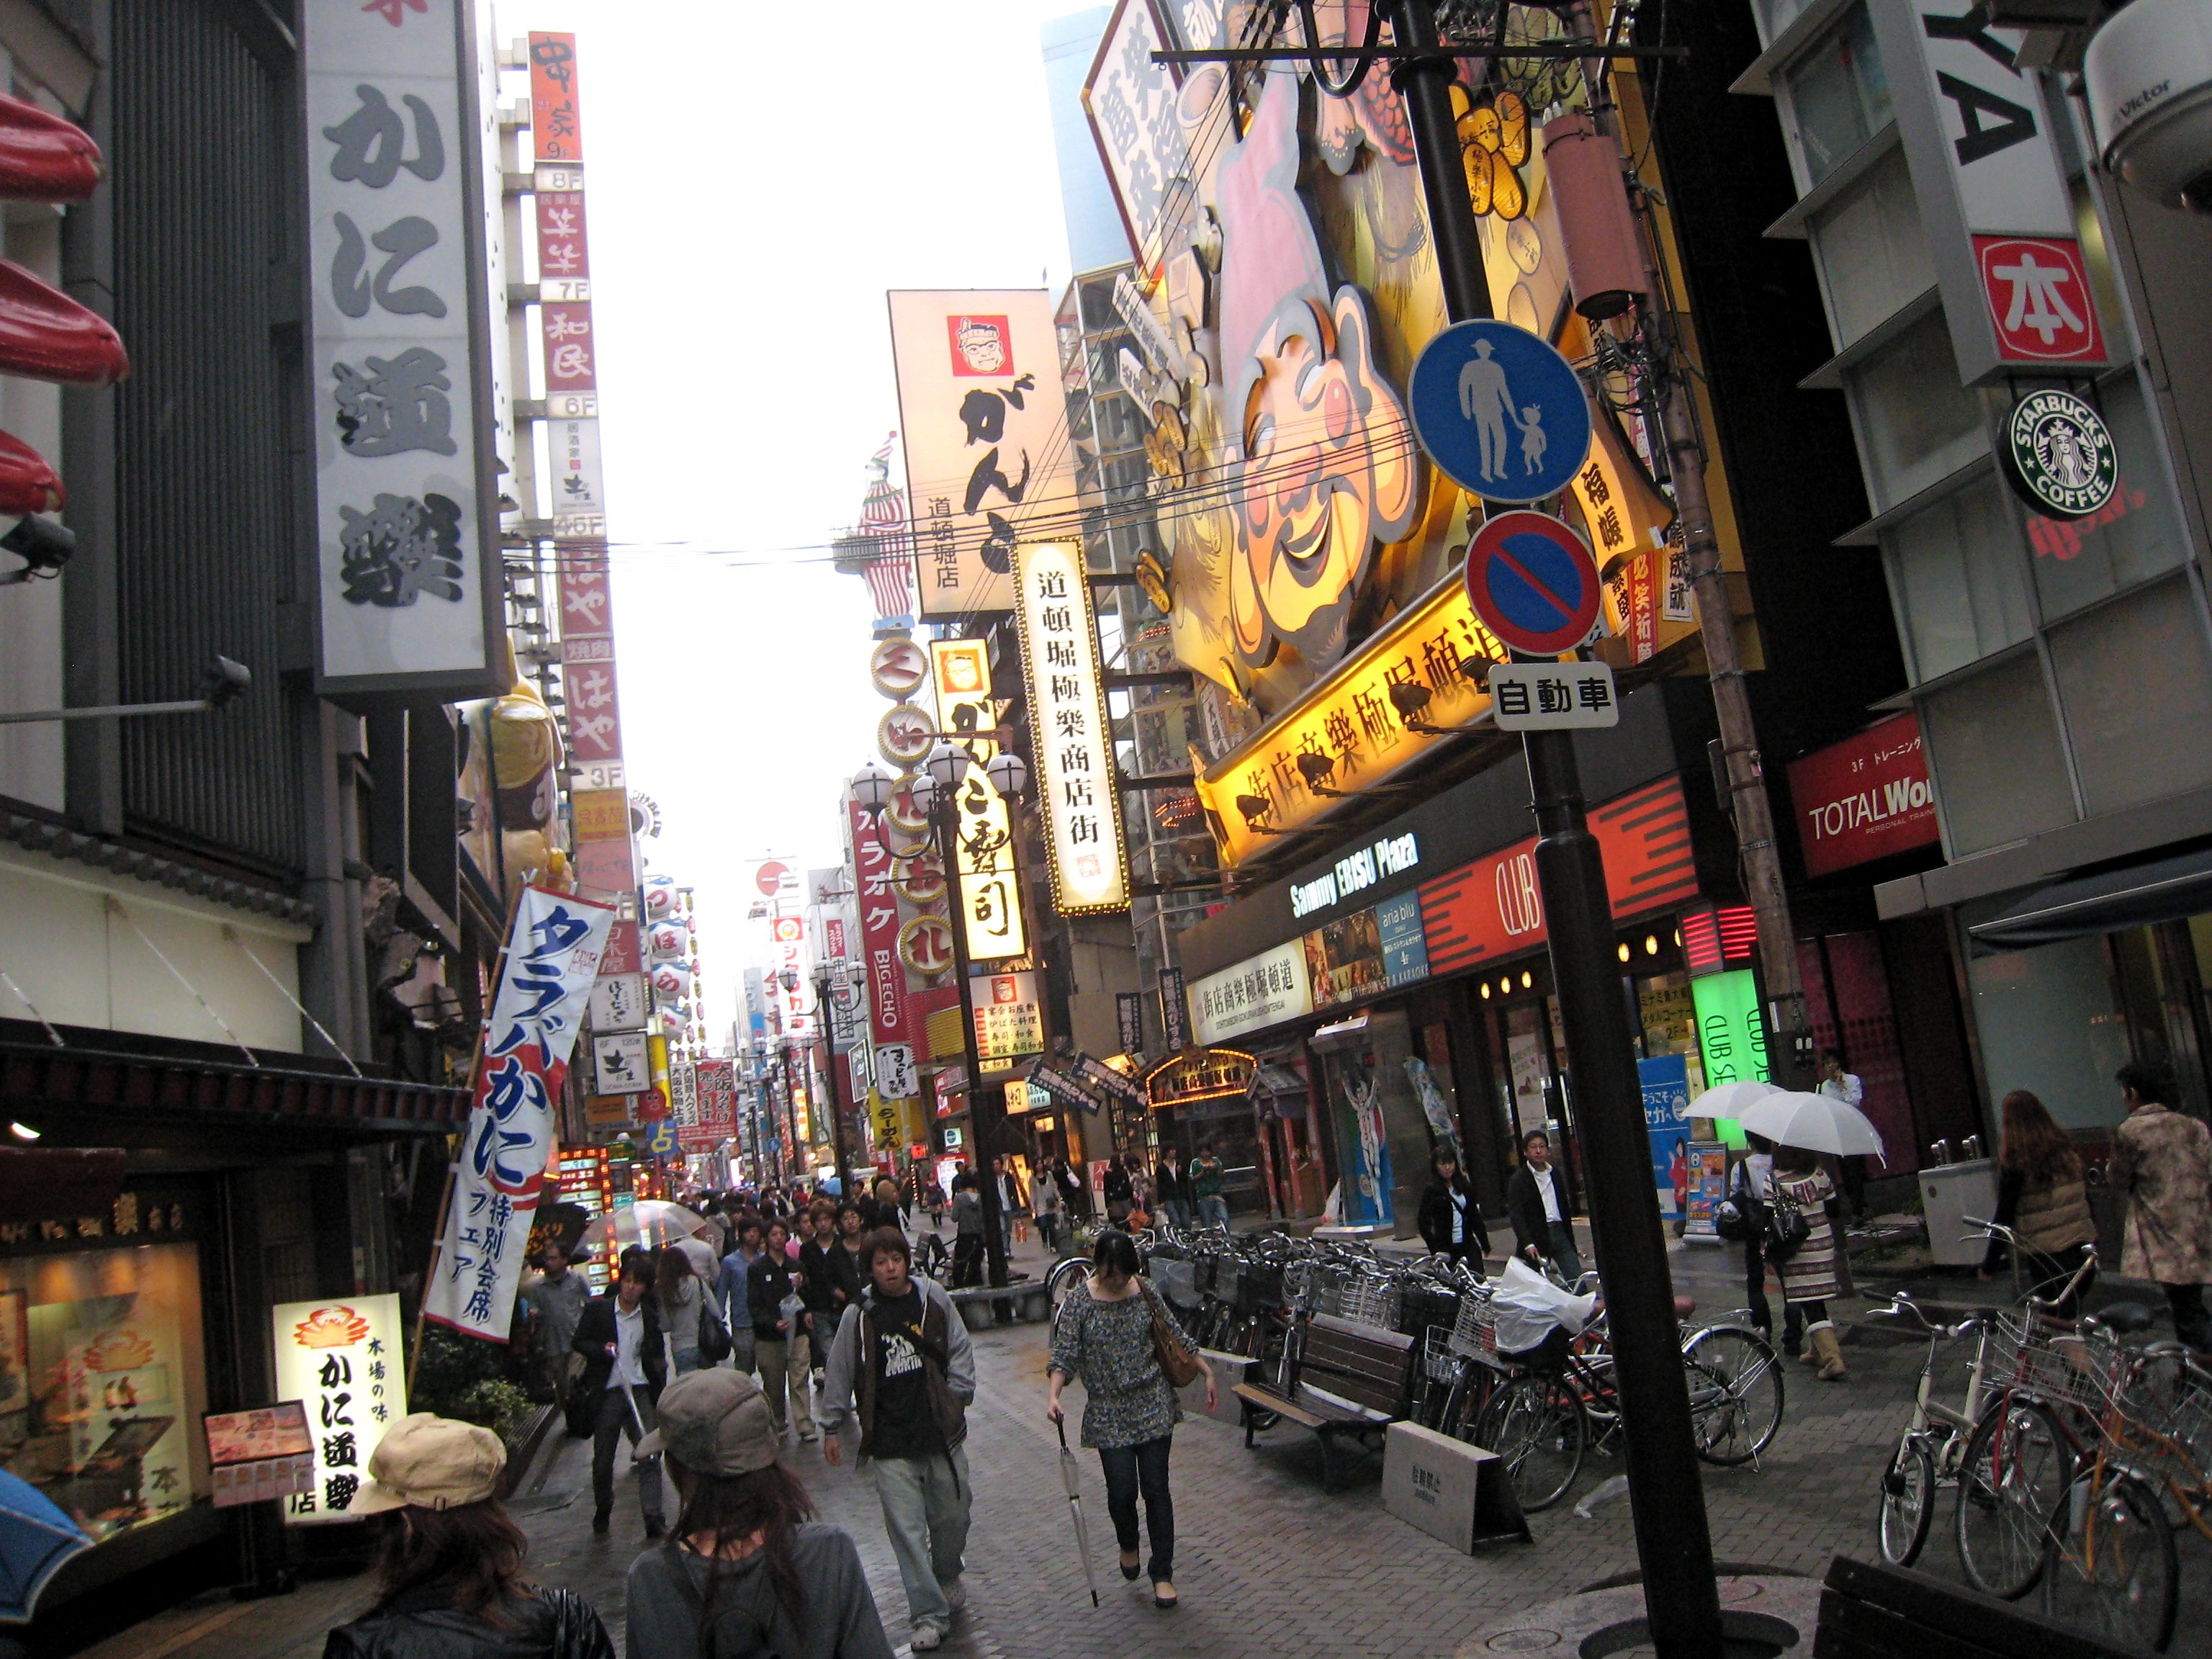
pedestrian, road, street, town, city, crowd, cityscape, downtown, bazaar, market, shopping, japan, infrastructure, metropolis, neighbourhood, urban area, human settlement